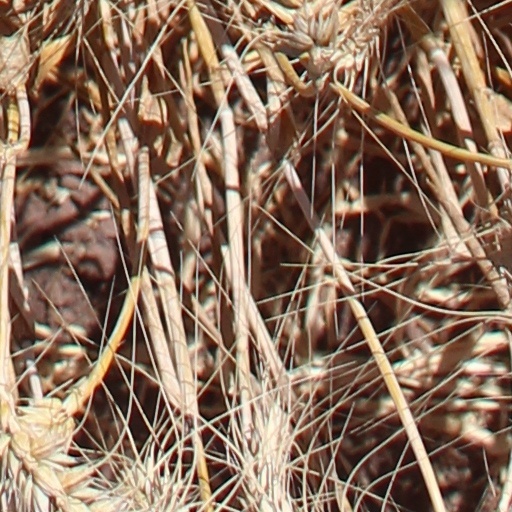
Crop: wheat